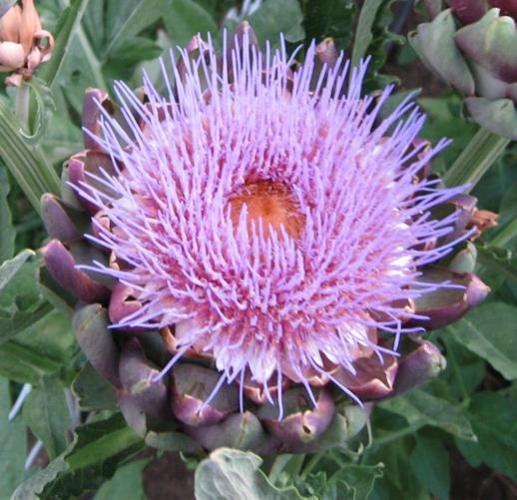
Label: artichoke